Kucong

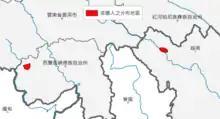
The distribution of Kucong people.

The Kucong are not recognized by the Chinese government as an official minority nationality, but have been considered. The group has previously applied for a separate minority status but it was rejected in 1985. It is currently under the category of unclassified minorities in China, although they may have been officially included as part of the Lahu since 1987.